Bjarkøy Church

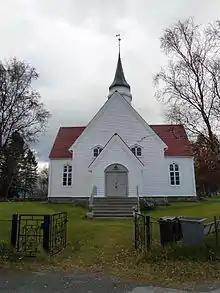
View of the church

The earliest existing historical records of the church date back to the year 1309, but the church was likely built in the 1200s. The location of the church is unknown, but the leading theory is that it was in Øvergård, a short distance southwest of the present church building. Tradition states that the church stood until some time in the 1800s.